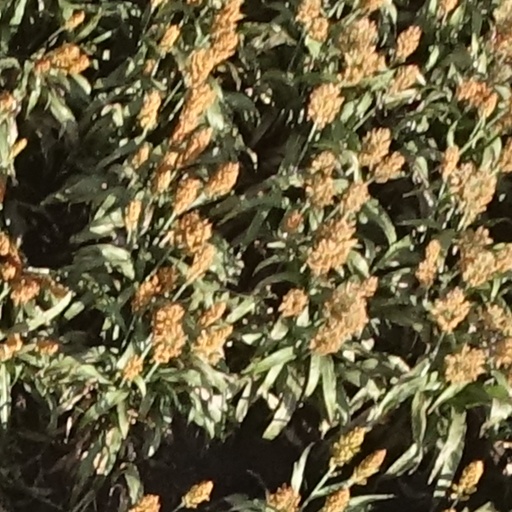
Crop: sorghum